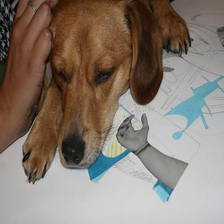
Species: dog
Breed: beagle